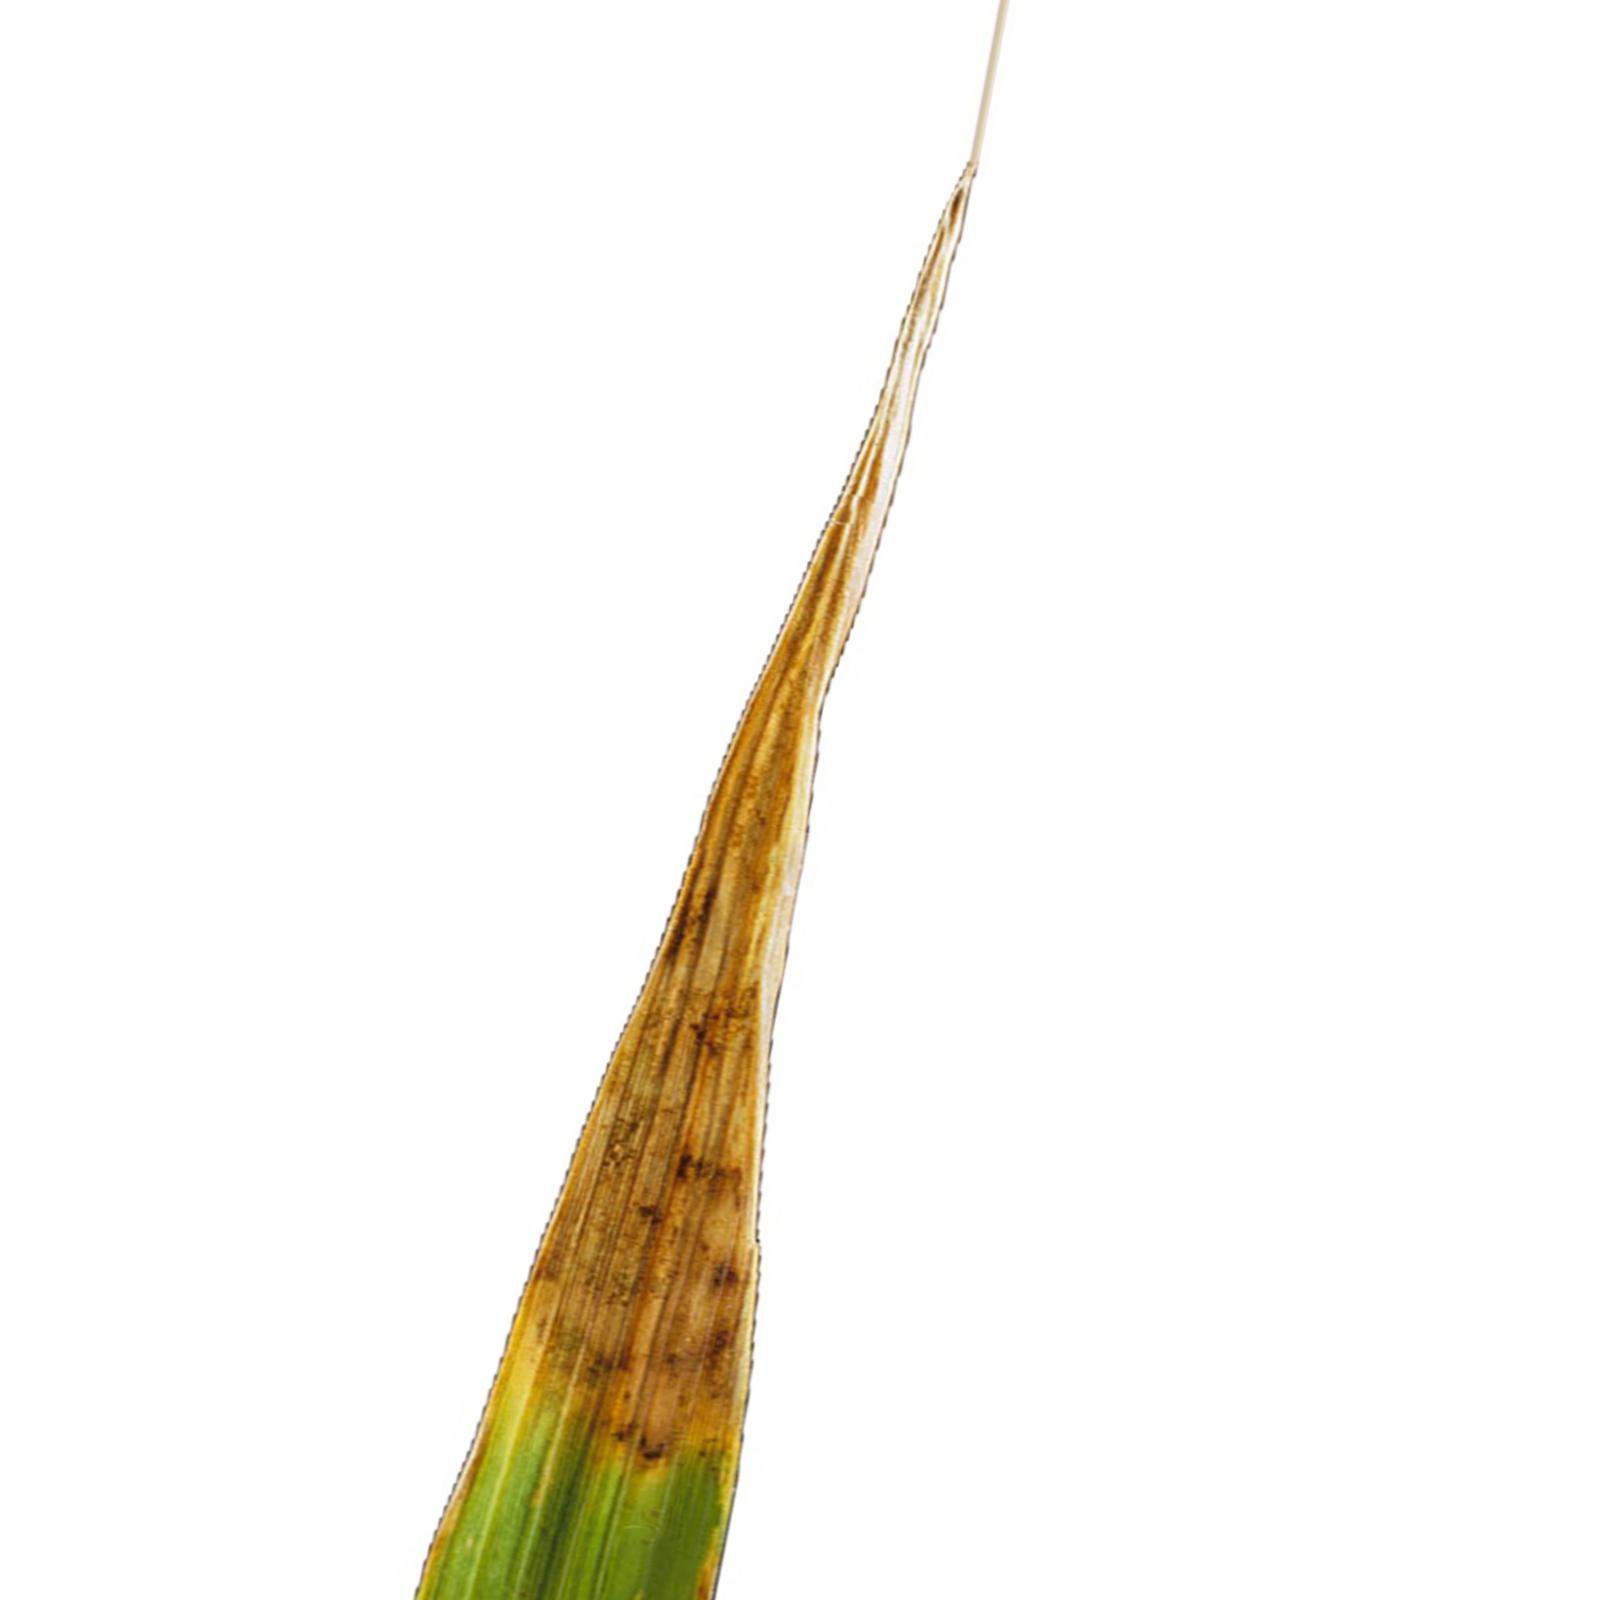
Nhãn: Bệnh Cháy lá ( Leaf scald )